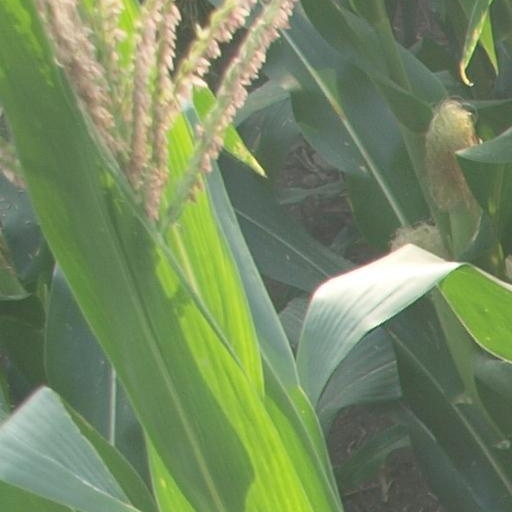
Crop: maize; corn